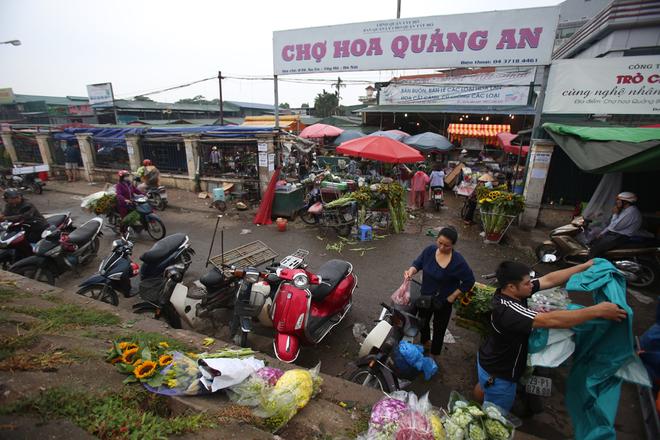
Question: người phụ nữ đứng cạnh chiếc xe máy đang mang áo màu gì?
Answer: người phụ nữ đang mang áo màu tím